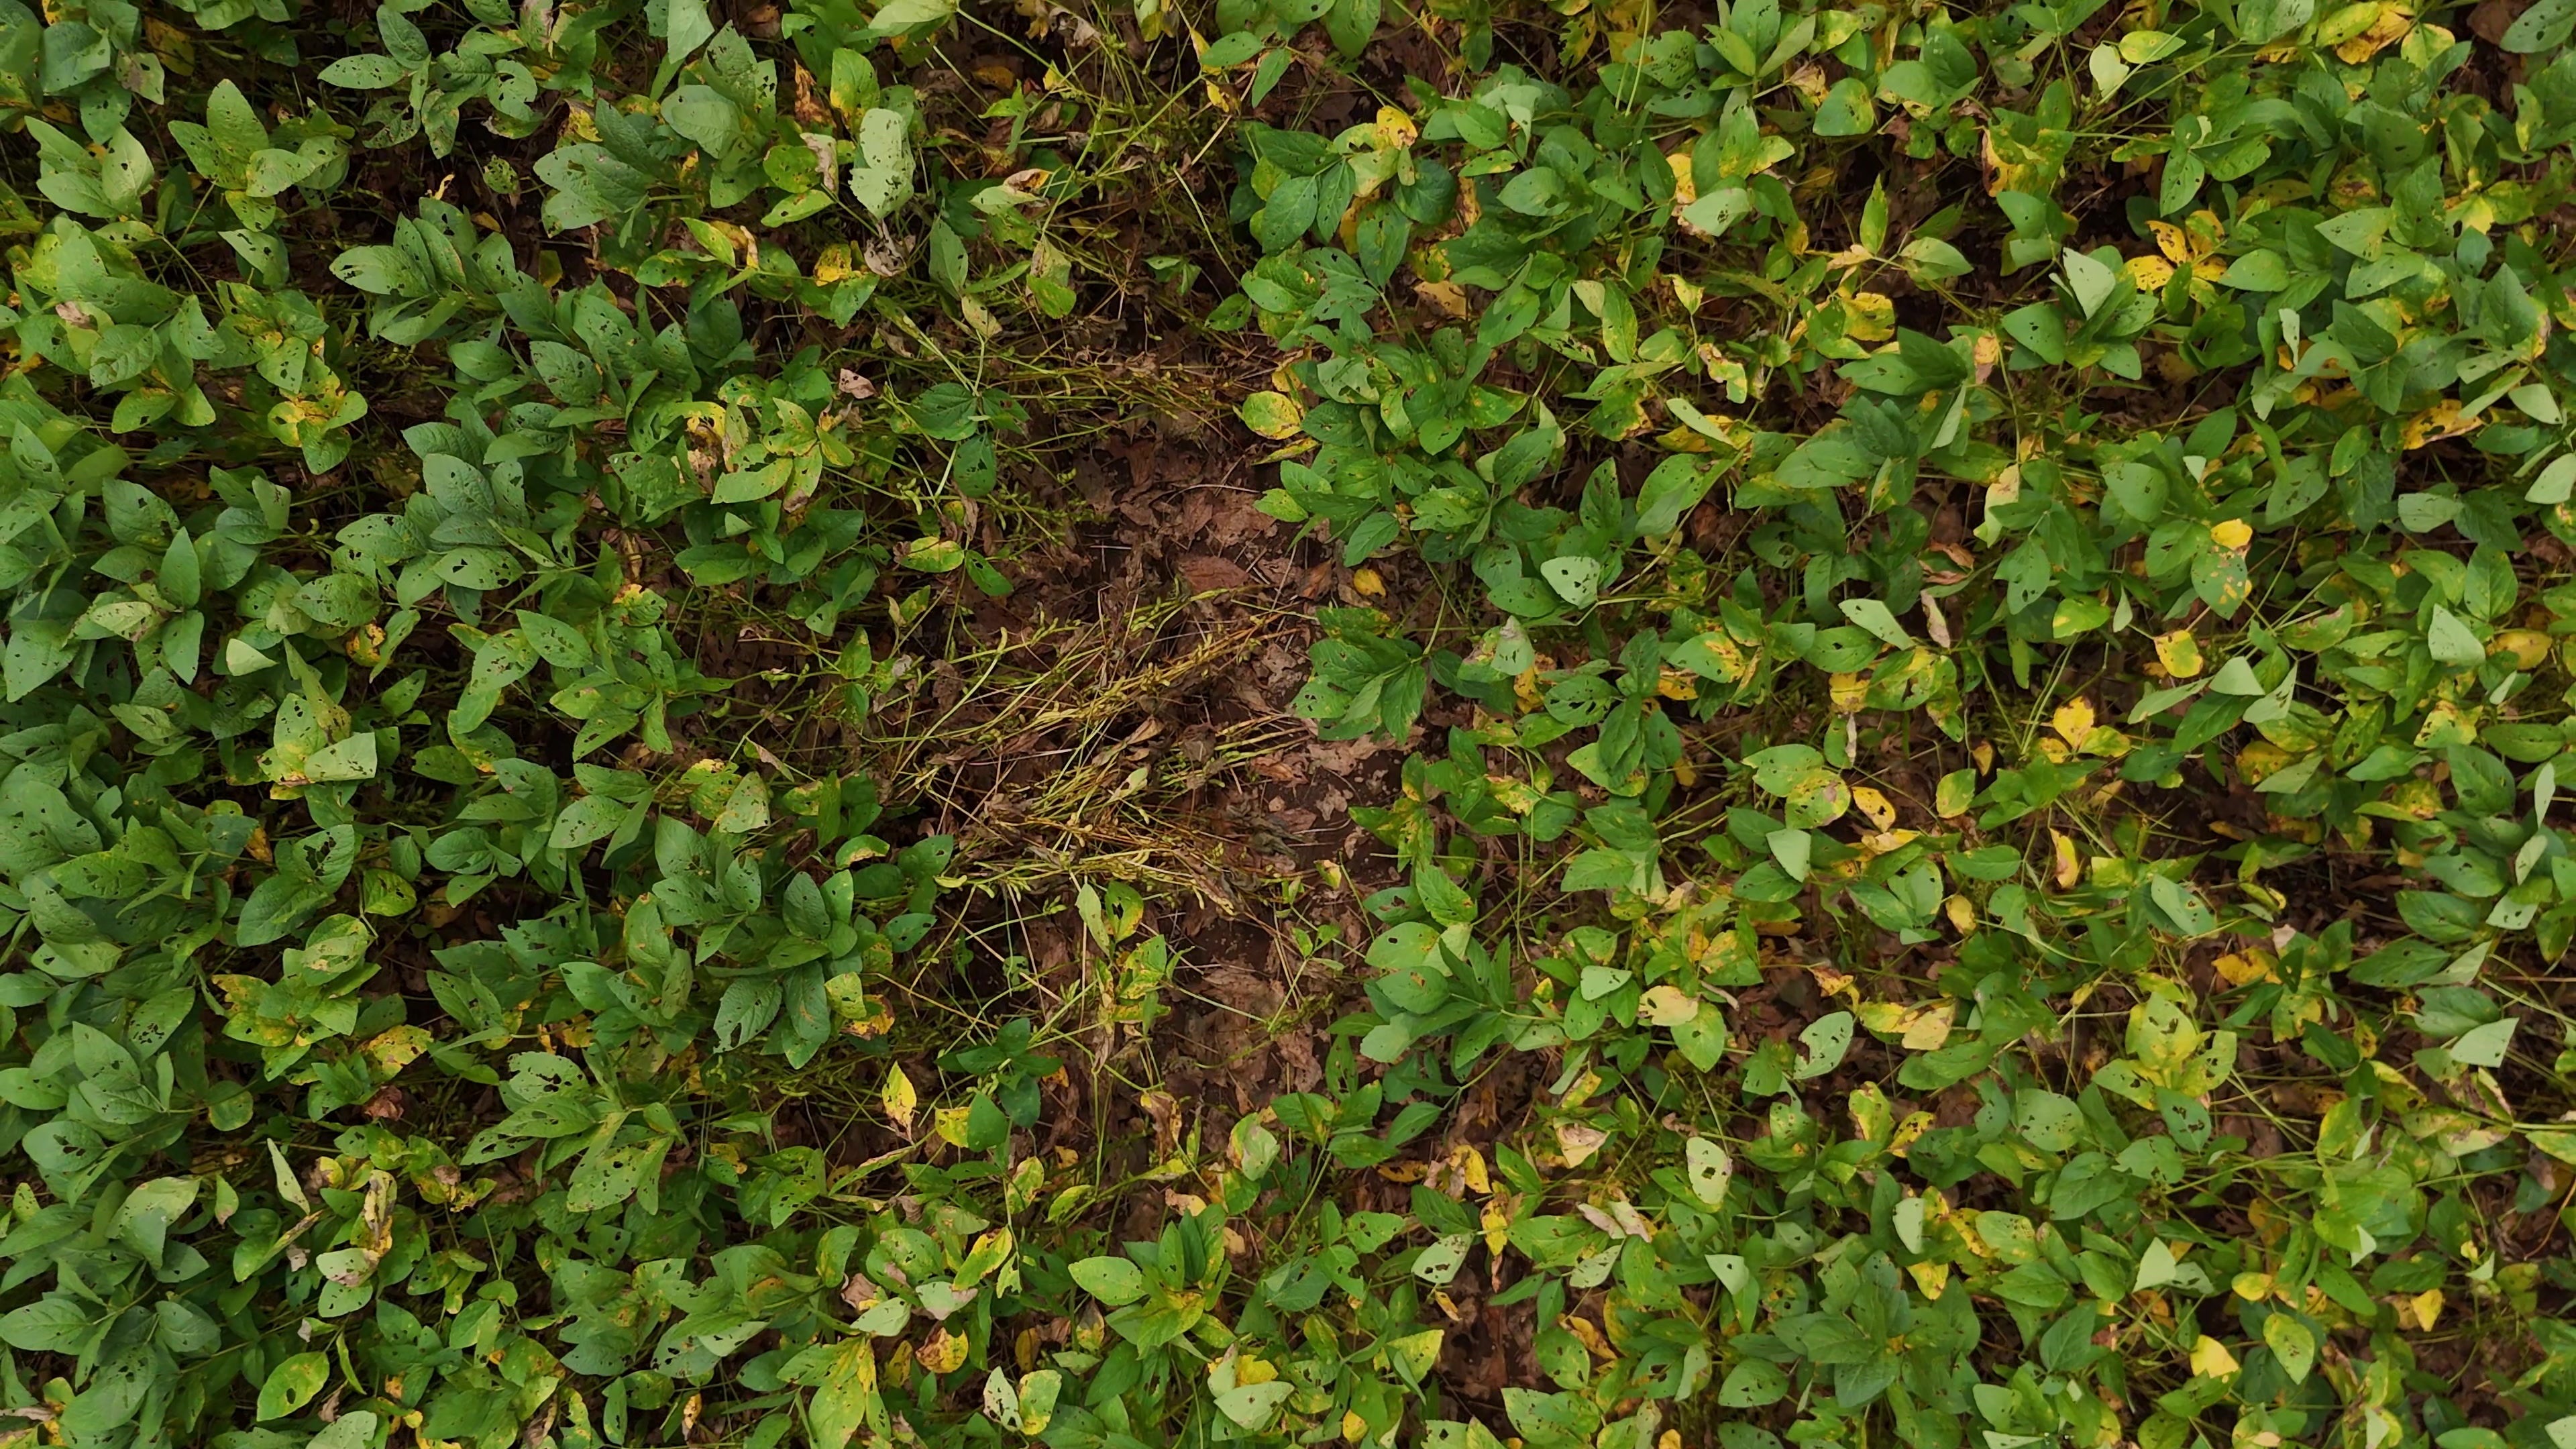
Label: Rust